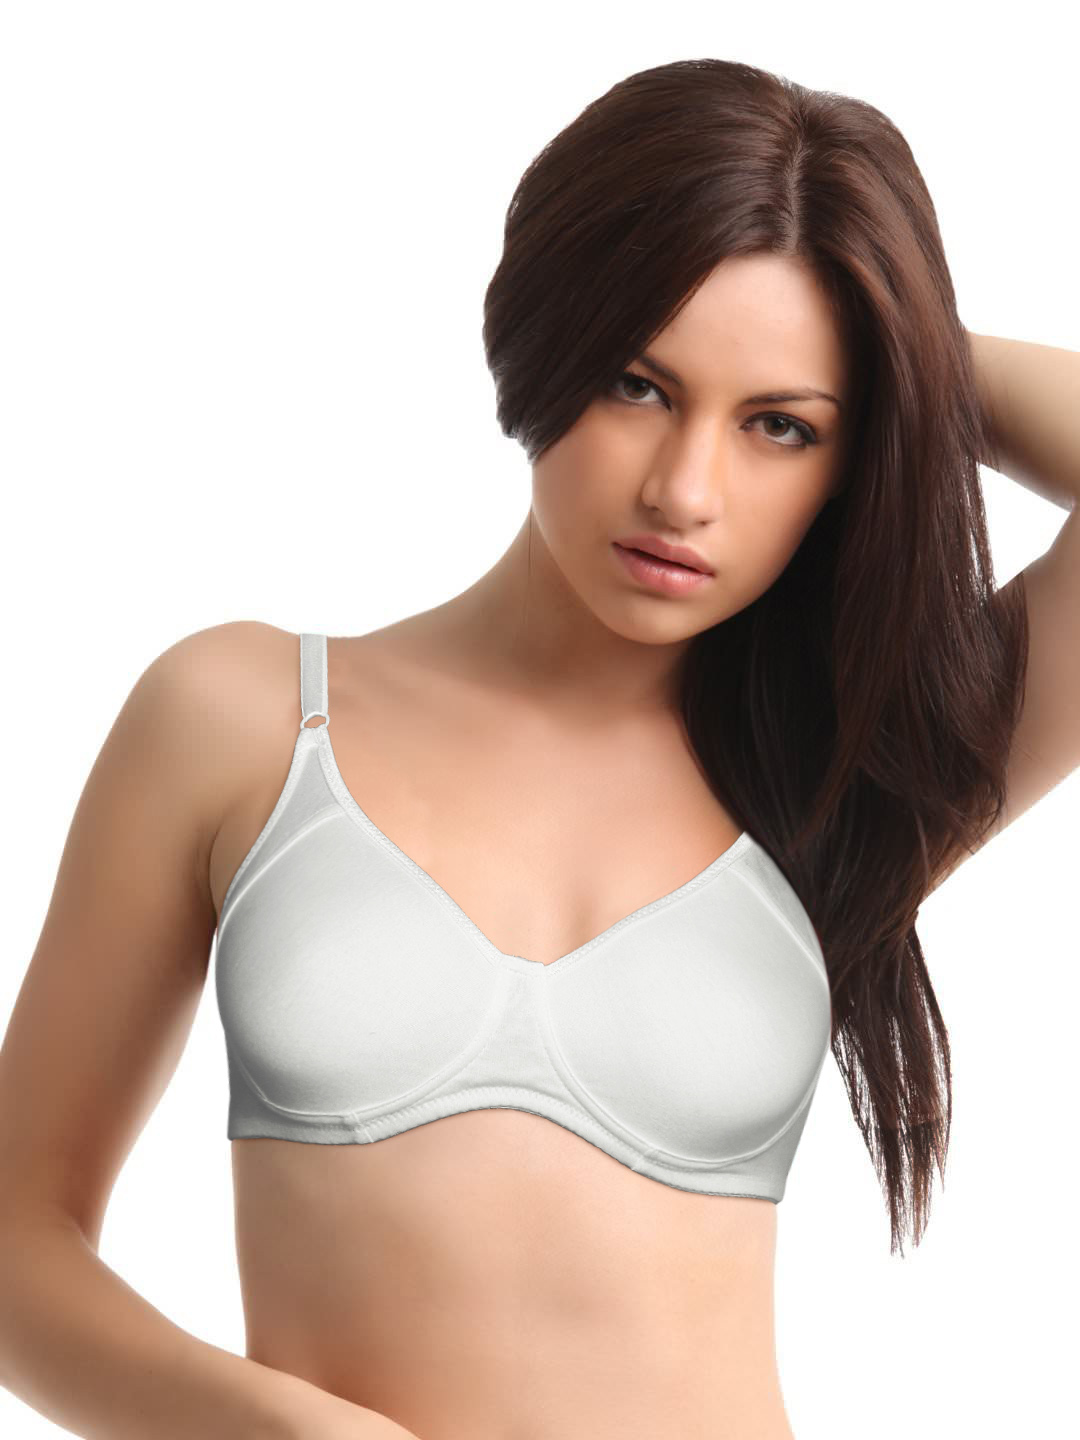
Lovable Cotton Essensuals White Bra
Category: Apparel / Innerwear / Bra
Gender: Women
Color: White
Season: Summer 2014
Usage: Casual